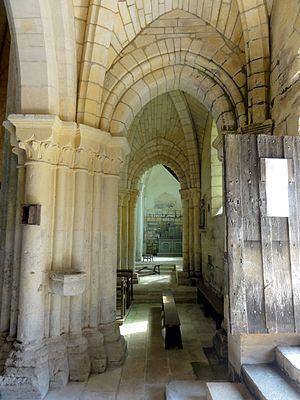
Bas-côté sud, vue vers l'est.
L'église Saint-Denis est une église catholique paroissiale située à Foulangues, dans le département de l'Oise, en France. Elle comporte probablement des parties d'une église plus ancienne, bâtie à la fin du XIᵉ ou au début du XIIᵉ siècle : ce sont les parties hautes de la nef, invisibles depuis l'extérieur. Sinon, l'église a été bâtie pendant une seule campagne de travaux à partir des années 1140, et affiche un style roman tardif, qui annonce déjà le gothique par la qualité de la sculpture de ses chapiteaux, la composition rigoureuse de ses piliers cantonnées, et son voûtement d'ogives, même si l'iconographie des chapiteaux et les profils archaïques des tailloirs, des ogives et des arcades sont encore proprement romans. L'église de Foulangues est, malgré ses petites dimensions, l'une des plus remarquables de la région. Ses murs extérieurs ne trahissent en rien le caractère de l'édifice qu'ils renferment, car ils ont été presque entièrement rebâtis à divers époques.